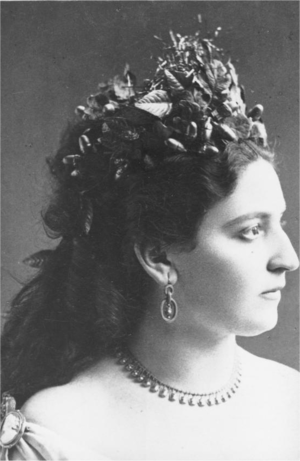
Caroline von Gomperz-Bettelheim, née Karoline Bettelheim le 1ᵉʳ juin 1845 à Pest et décédée le 13 décembre 1925 à Vienne, est une pianiste et chanteuse d'opéra austro-hongroise.
24 janvier : la Sonate pour violon et piano nᵒ 2, d'Ernest Bloch, créée par André de Ribaupierre et Beryl Rubinstein à New York.